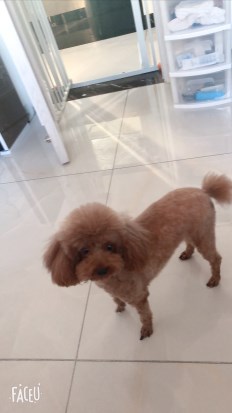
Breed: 7449-n000128-teddy